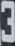
Number: 3